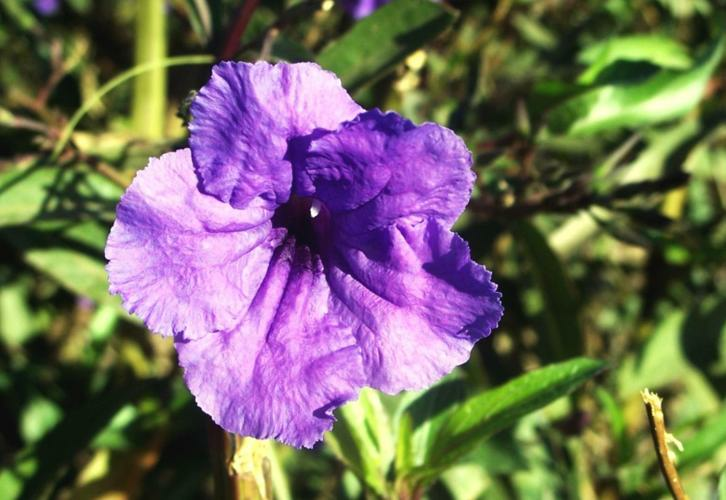
Flower: mexican petunia